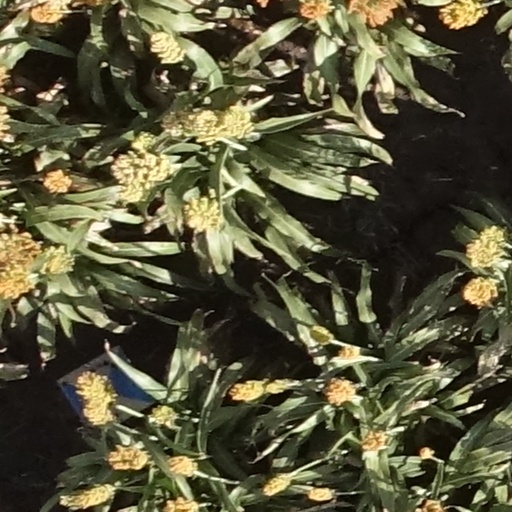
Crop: sorghum